Mantra (actor)

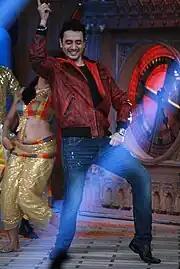
Mantra's opening act for "Comedy Circus Ke Ajoobe"

RJ Mantra started his career with Radio Mirchi, the India's first private FM station in 2001. He moved to Delhi in 2003 and joined Radio City, where he hosted "Route 91". He then moved on to work with Red FM 93.5, where he also hosted Radio show, "Mumbai Local". He took a break from Radio in 2012. He returned to Radio in February 2017 with 92.7 Big FM's radio drama "Lamhe With Mantra", a fiction-based show based on a particular theme of romance for each day.